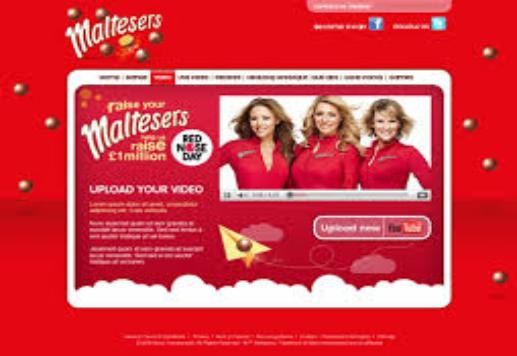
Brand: Maltesers
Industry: Food